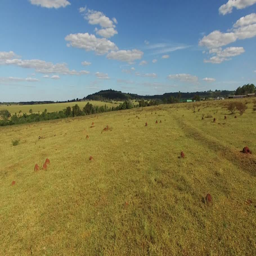
aerial video in pasture for cattle on a day of blue sky with horses and a beautiful landscape of rolling hills in autumn